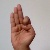
The image shows a hand gesture representing the letter 'F' in Indian Sign Language.